Quentin D. Wheeler

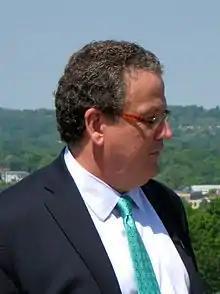

Quentin Duane Wheeler (born January 31, 1954) is an American entomologist, taxonomist, author and newspaper columnist, and is the founding director of the International Institute for Species Exploration. He was the fourth President of the State University of New York College of Environmental Science and Forestry, in Syracuse, New York until his retirement. Other positions have included: professor of entomology at Cornell University and Arizona State University; Keeper and Head of Entomology at the Natural History Museum in London; and Director of the Division of Environmental Biology at the National Science Foundation.